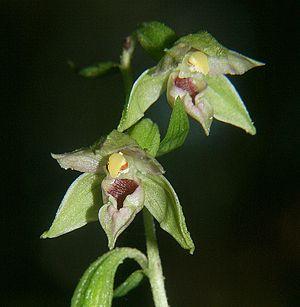
L'Épipactis à labelle étroit est une espèce d'orchidée du genre des Epipactis.
Epipactis est un genre de plantes herbacées de la famille des orchidées, terrestre et essentiellement eurasiatique. Ce sont des plantes à rhizomes, dont certaines espèces, très inféodées aux forêts, fleurissent en sous-bois.